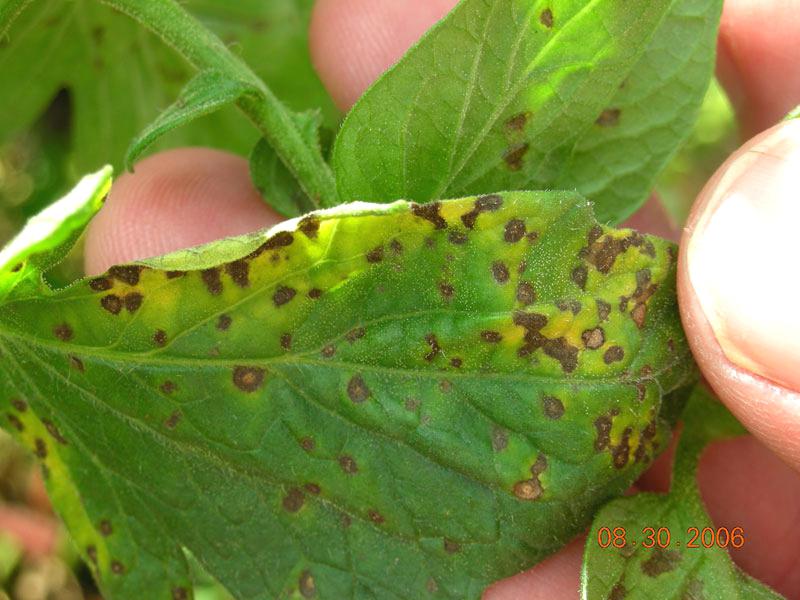
Labels: Tomato Septoria leaf spot